Outcrop

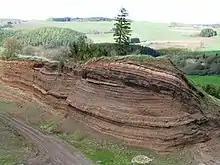
Outcrop of volcanic rock in Germany

An outcrop or rocky outcrop is a visible exposure of bedrock or ancient superficial deposits on the surface of the Earth and other terrestrial planets.